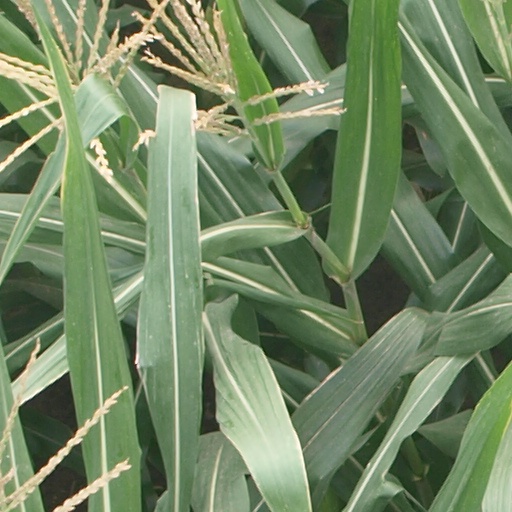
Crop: maize; corn